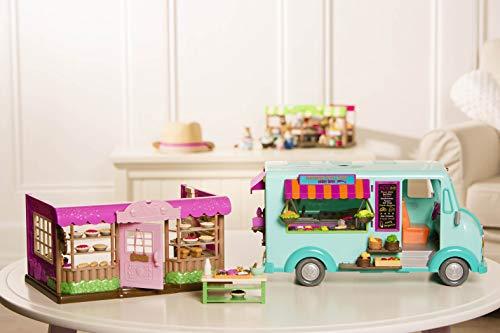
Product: Li'l Woodzeez Bakery Playset – Tickle-Your-Taste-Buds Bakery – 85pc Toy Set with Play Food, Including Cookies, Donuts, Cupcakes, and Pies – Toys for Kids Age 3+
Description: Comes with toy desserts such as cakes, cookies, donuts, cupcakes, pies, and more.
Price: $33.39
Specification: ProductDimensions:11.7x8x6.1inches|ItemWeight:2pounds|ShippingWeight:2.75pounds(Viewshippingratesandpolicies)|DomesticShipping:ItemcanbeshippedwithinU.S.|InternationalShipping:ThisitemcanbeshippedtoselectcountriesoutsideoftheU.S.LearnMore|ASIN:B00U9RQW5Q|Itemmodelnumber:6088Z|Manufacturerrecommendedage:36months-10years